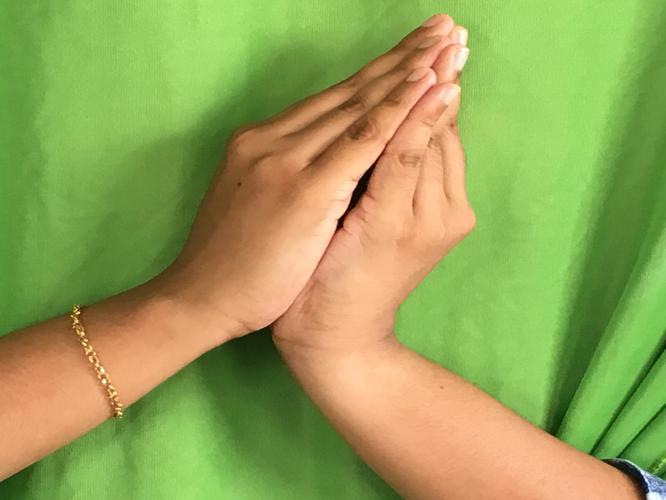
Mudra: Kapotham
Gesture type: double_hand